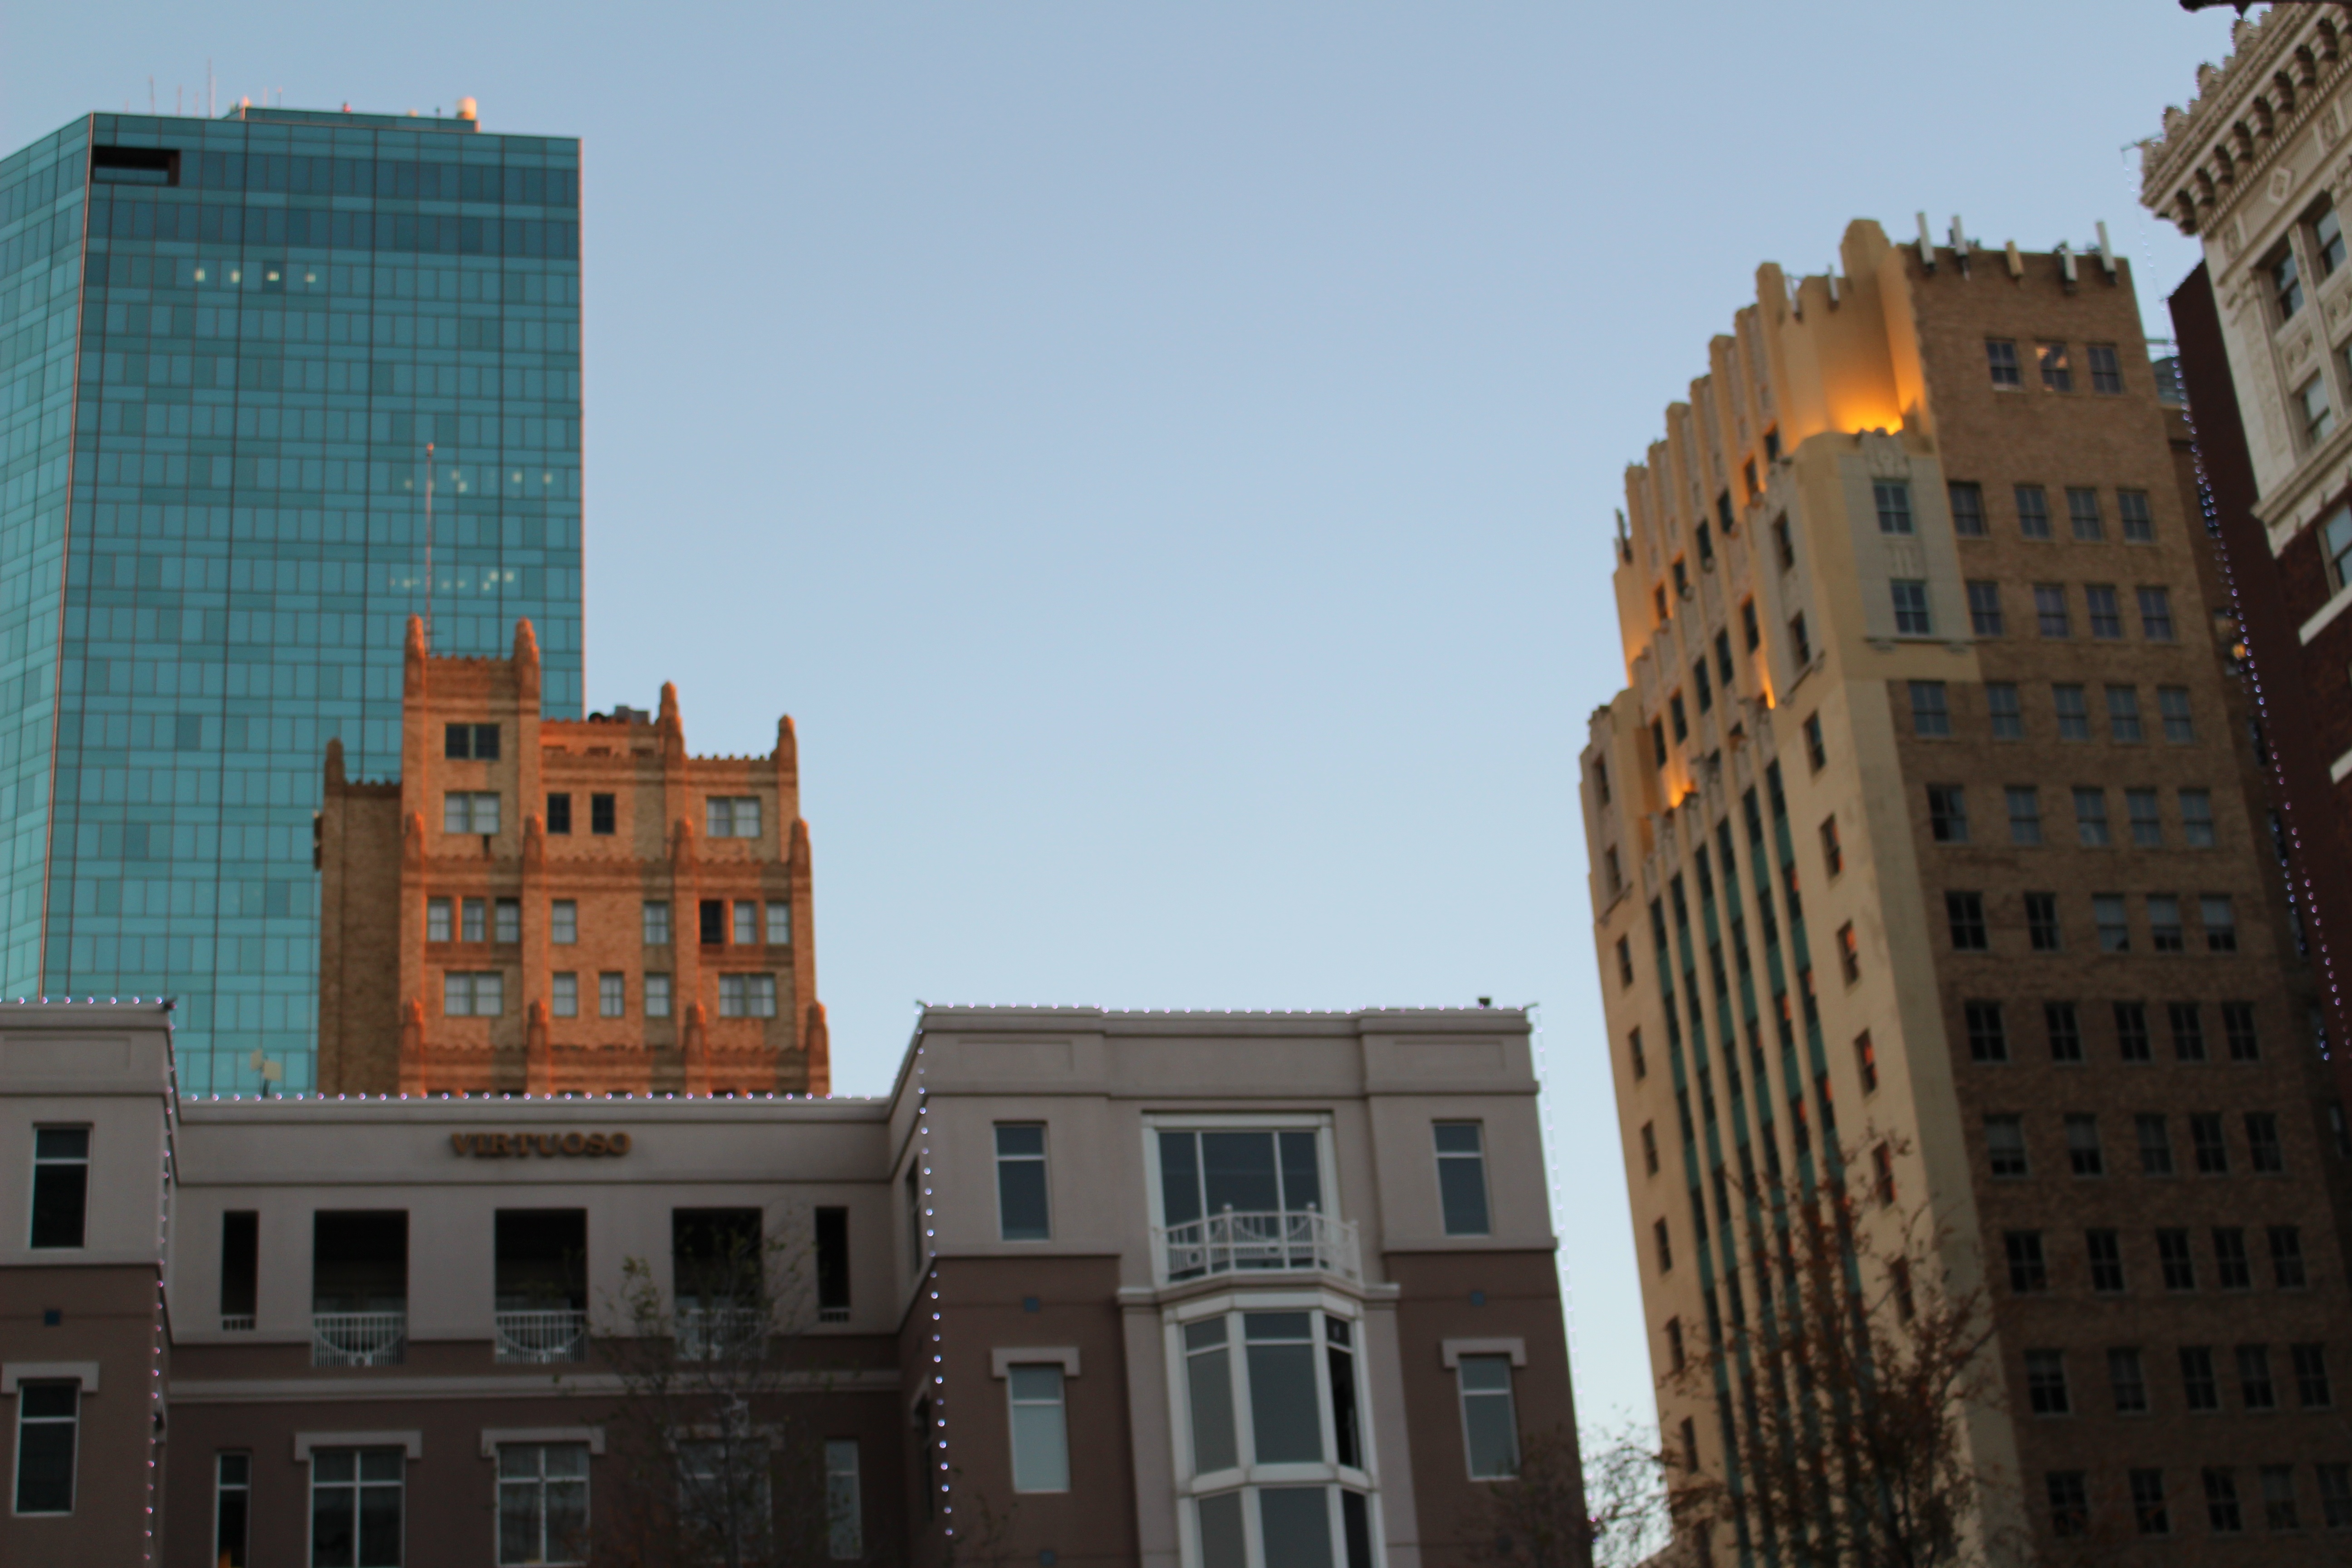
architecture, skyline, street, town, city, skyscraper, cityscape, downtown, plaza, landmark, facade, tower block, metropolis, neighbourhood, urban area, residential area, human settlement, metropolitan area